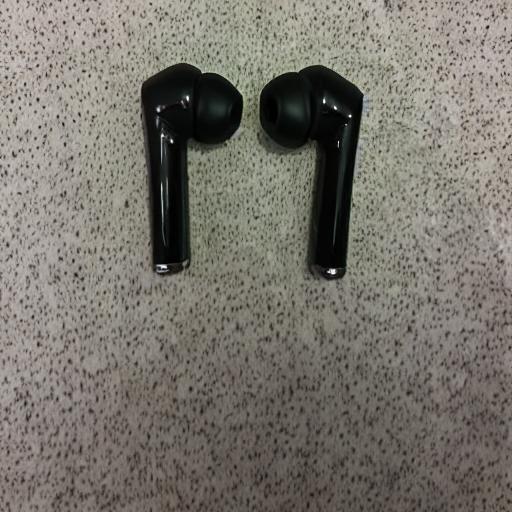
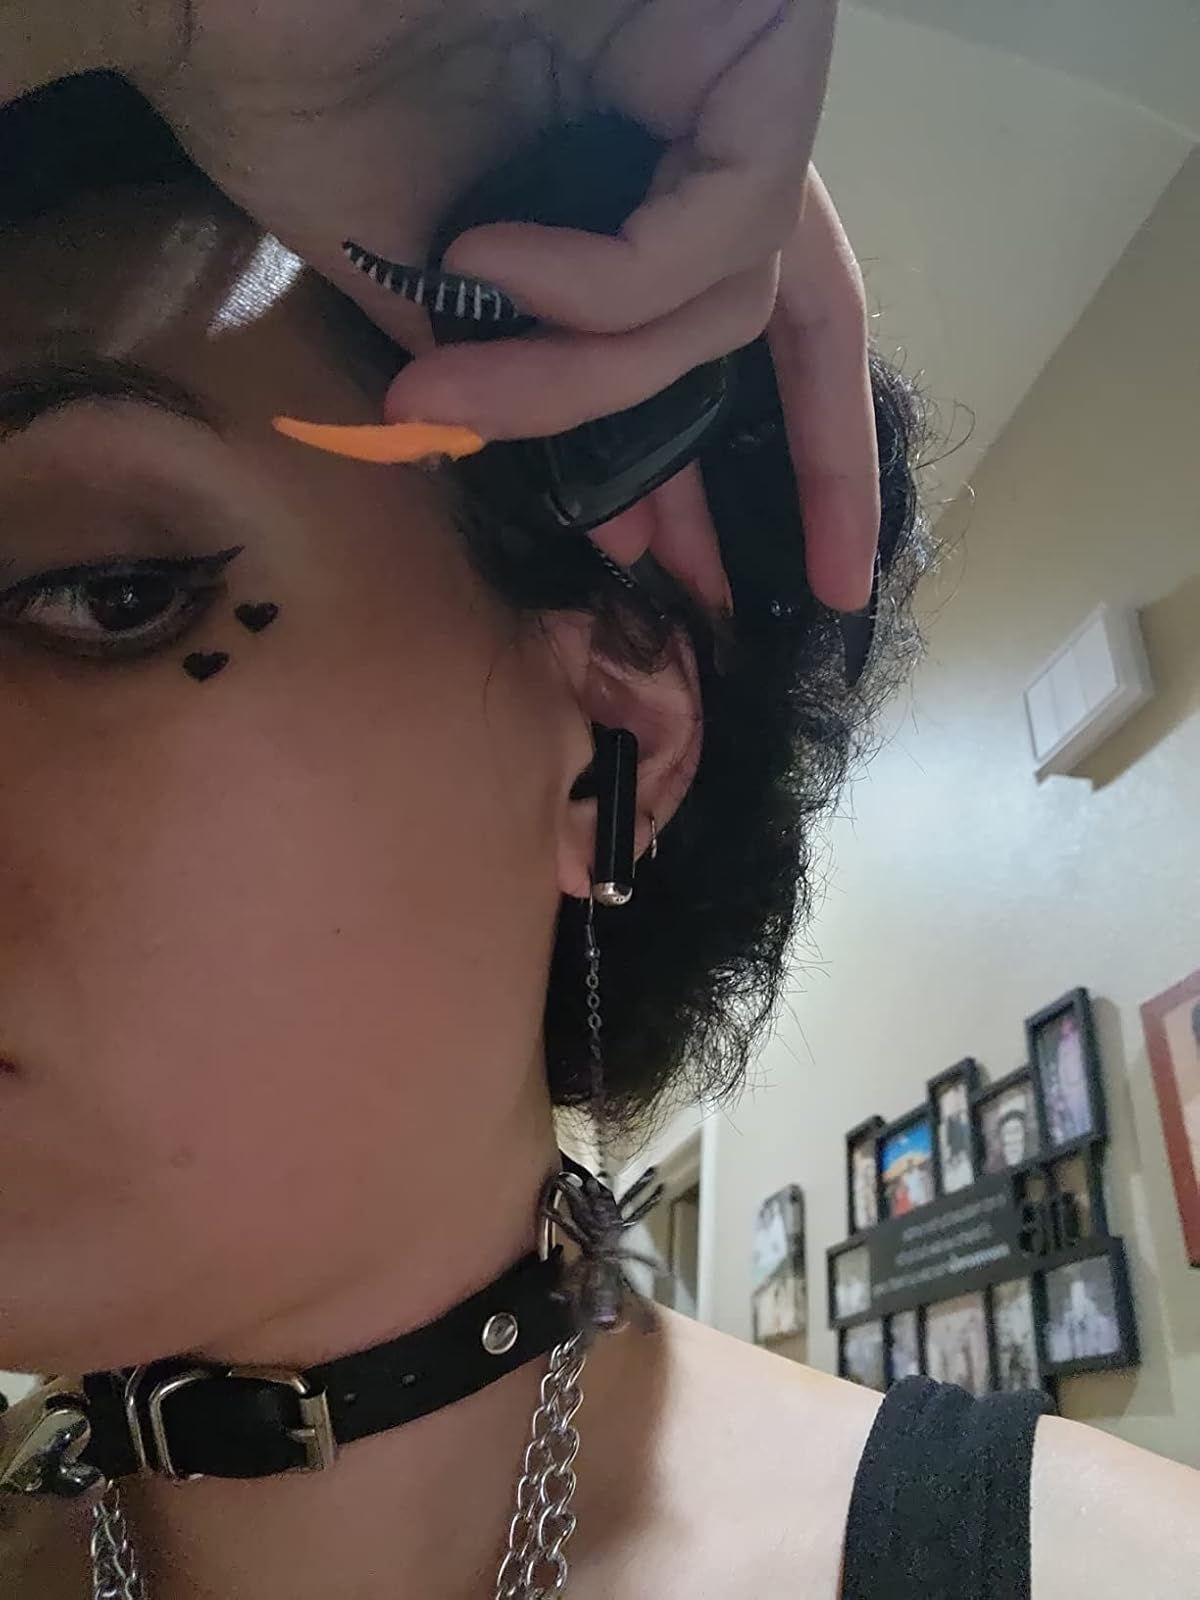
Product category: earbuds
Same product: no